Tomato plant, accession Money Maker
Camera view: horizontal (90 deg, fisheye); turntable rotation: 240 degrees
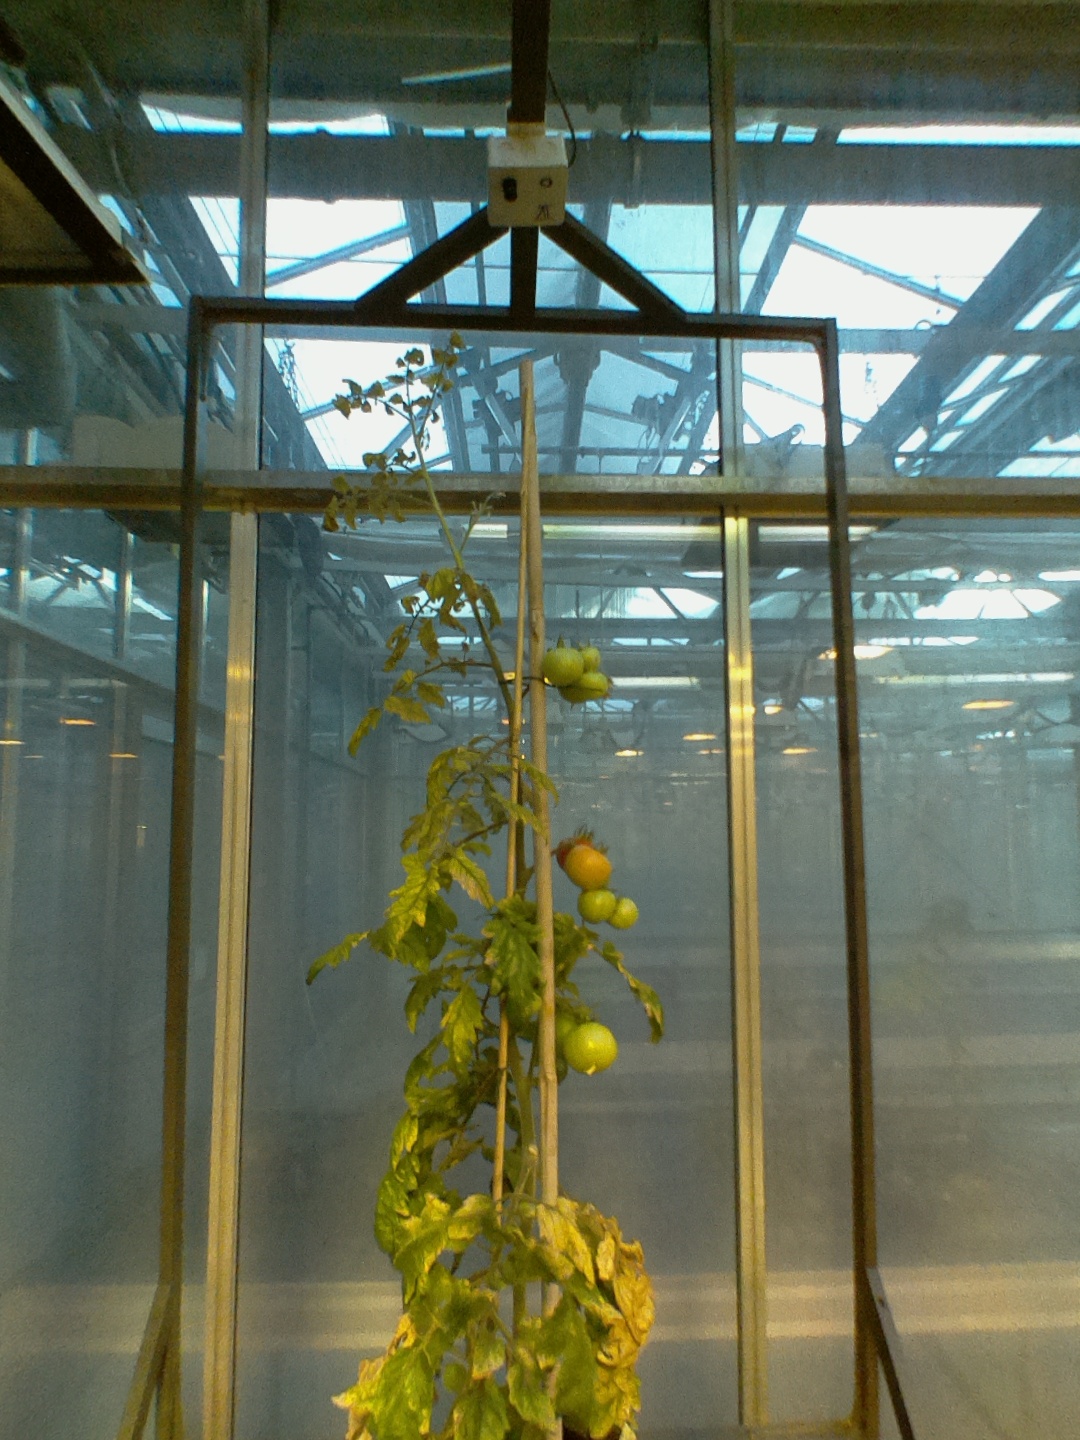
BBCH growth stage 81: 10%-20% of fruits show typical fully ripe color